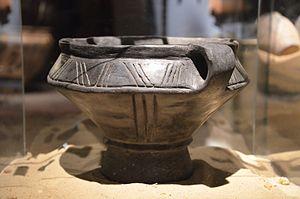
La culture de Przeworsk est une culture archéologique proto-historique de l'âge du fer située essentiellement dans le centre et le sud de l'actuelle Pologne et s'étendant du IIᵉ siècle av. J.-C. au Vᵉ siècle. Elle tire son nom de la ville de Przeworsk dans la région de laquelle les premiers artefacts de cette culture furent reconnus. Parmi les cultures archéologiques germaniques la culture de Przeworsk est notable pour sa grande cohérence, l'ampleur de l'espace occupée et la durée durant laquelle elle est attestée.